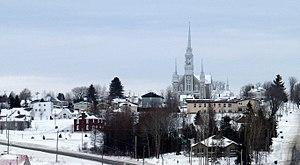
Vue du village de Saints-Anges, dans la MRC de la Nouvelle-Beauce (Québec)
Saints-Anges est une municipalité dans la municipalité régionale de comté de La Nouvelle-Beauce au Québec, située dans la région administrative de Chaudière-Appalaches.